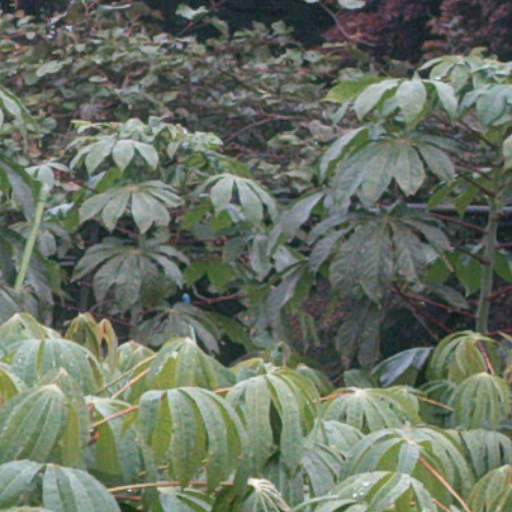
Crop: cassava